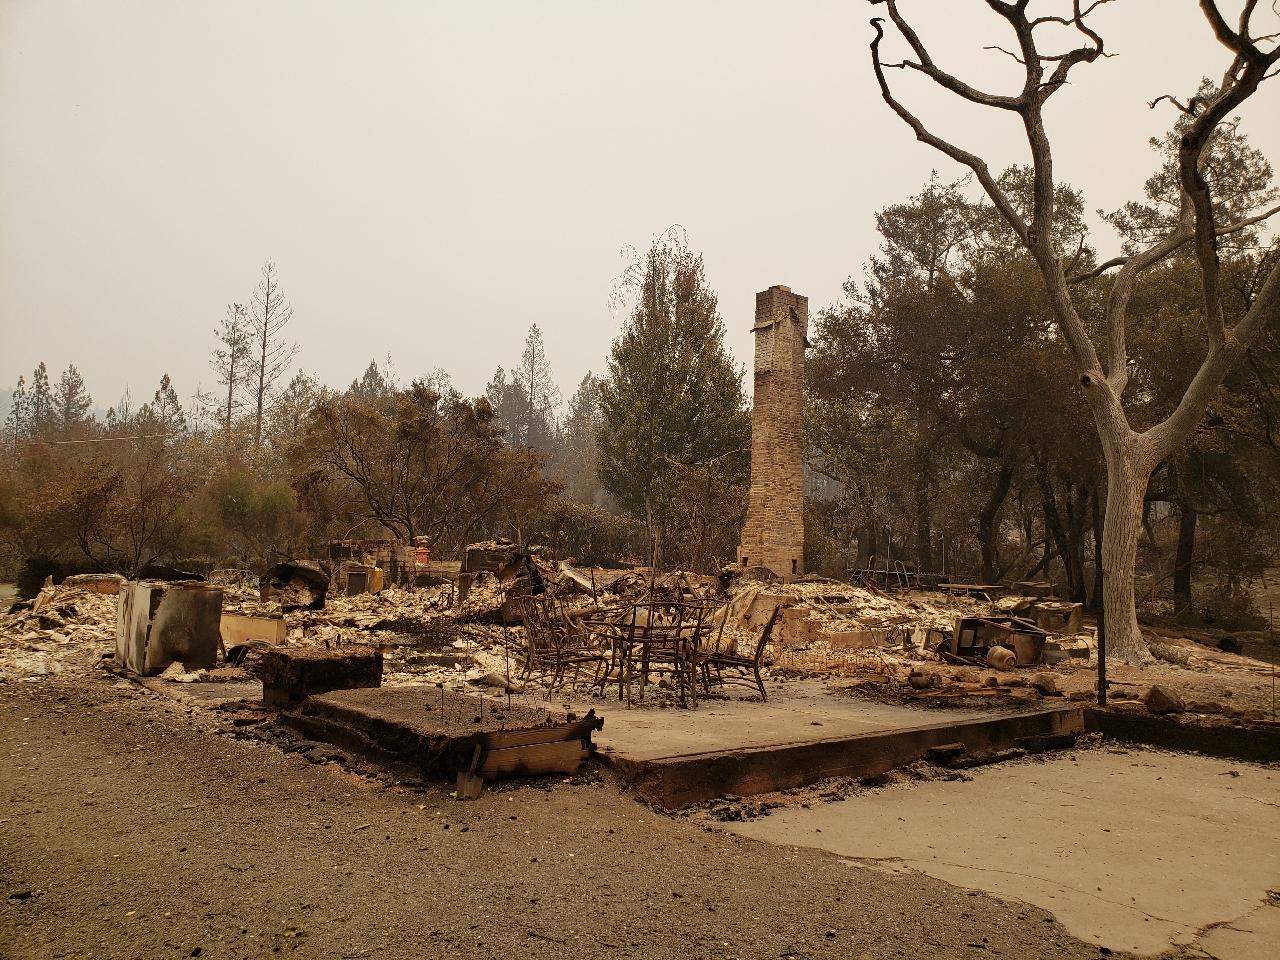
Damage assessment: destroyed